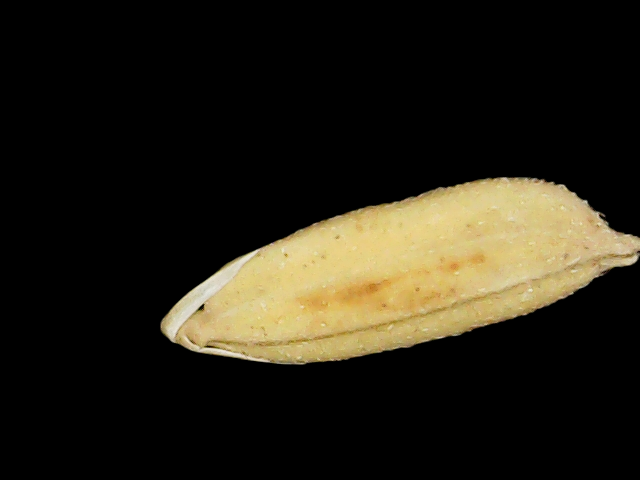
Rice variety: Binadhan24